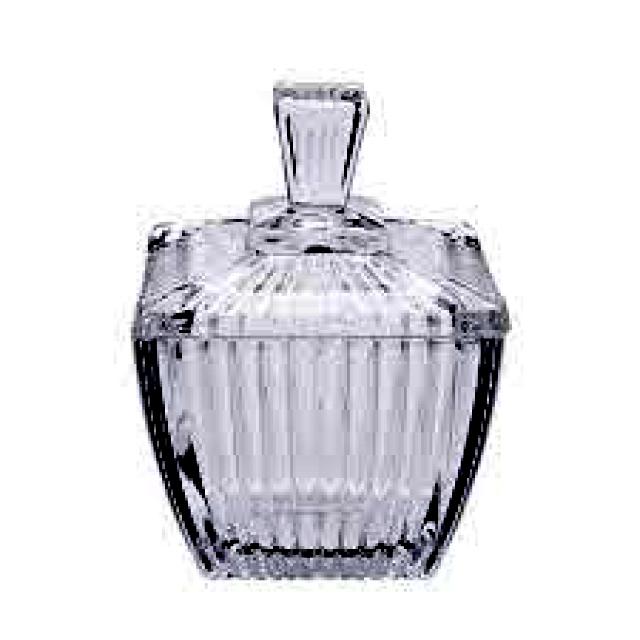
Label: Glass